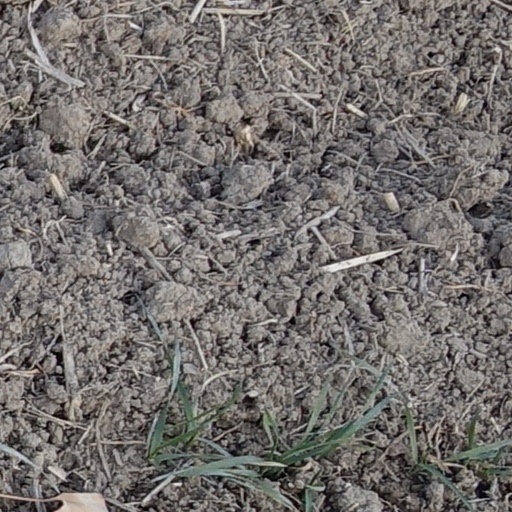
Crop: wheat